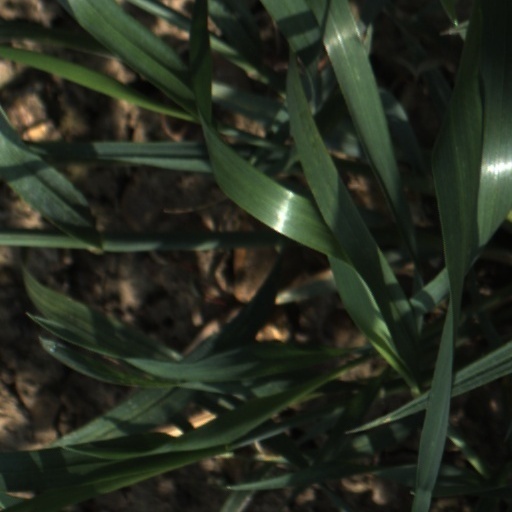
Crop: wheat